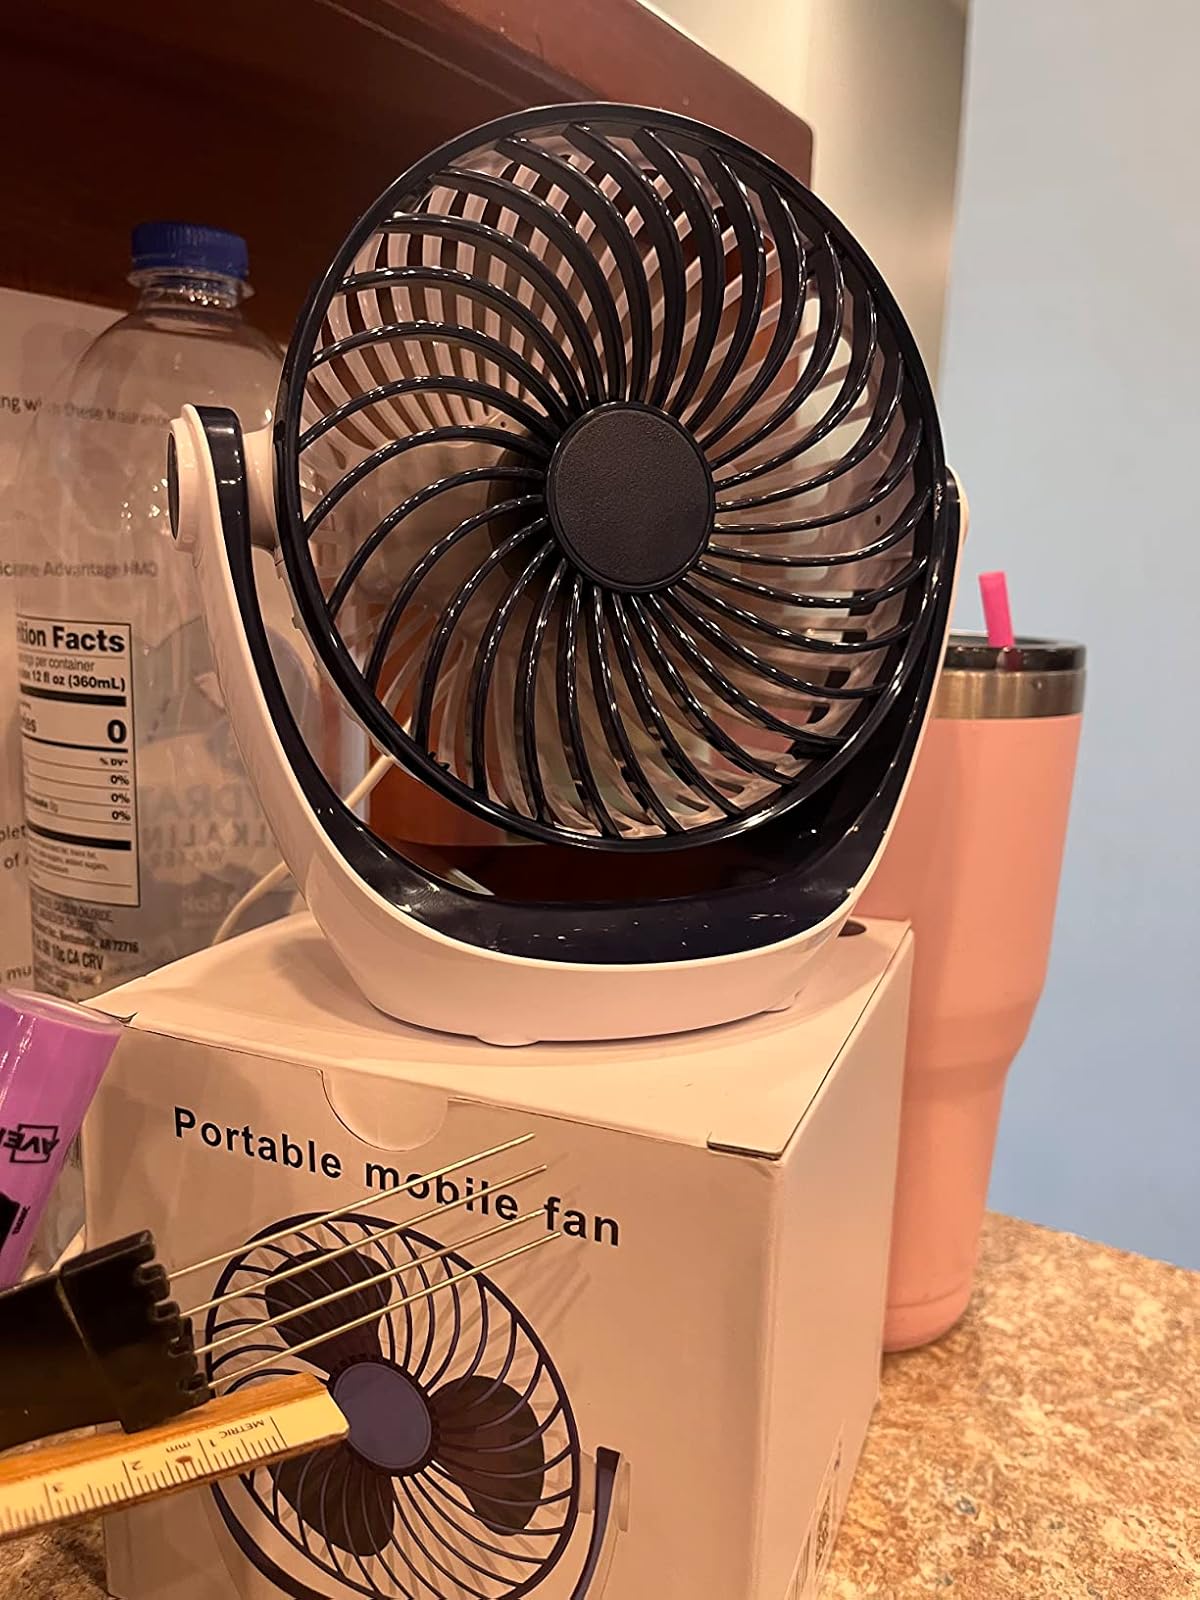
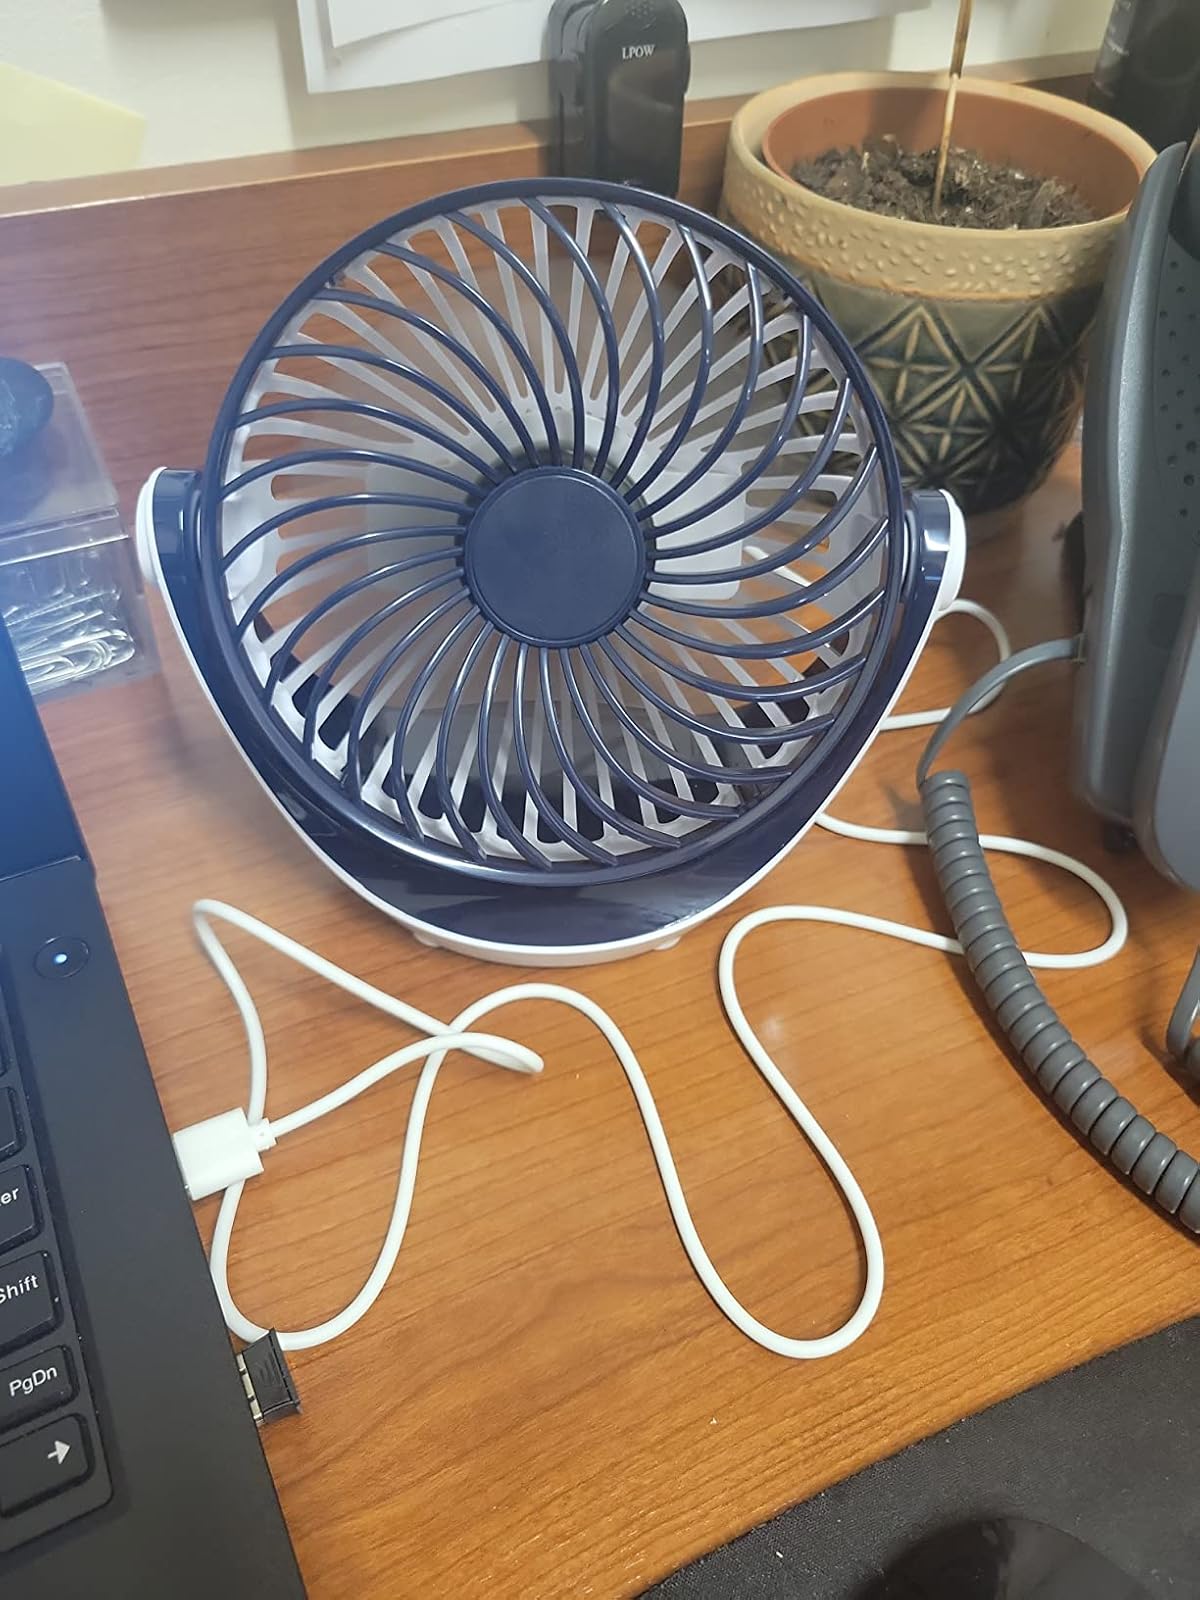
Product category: fan
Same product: yes